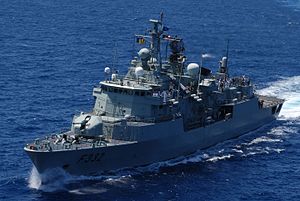
ANZAC-klassen / Planlægning og udvikling
Den portugisiske fregat NRP Corte Real. MEKO 200 varianten blev designet for Portugal af AMECON på baggrund af Blohm + Voss.
Anzac-klassen er en skibsklasse på ti fregatter, otte australske og to newzealandske. I løbet af 1980'erne begyndte Royal Australian Navy at planlægge erstatningen af River-klasse destroyerne med en mellemstor fregat og besluttede at benytte et gennemprøvet udenlandsk koncept, MEKO, tilpasset australske og newzealandske behov. På samme tid søgte Royal New Zealand Navy at erstatte deres aldrende Leander-klasse med en ny klasse der skulle være i stand til at operere langt fra newzealandske farvande. Dan New Zealand oprettede en kernevåbenfri zone omkring øriget resulterede det i et anstrengt forhold til USA samt et sammenbrud i ANZUS-pagten. Dette betød New Zealand søgte at øge samarbejdet på forsvarsområdet med Australien. Begge lande ønskede orlogsskibe med nogenlunde samme kapaciteter og i 1987 blev det besluttet at samarbejde om anskaffelsen af skibene. Projektet blev navngivet efter det Australsk-Newzealandske armékorps fra 1. verdenskrig, ANZAC.